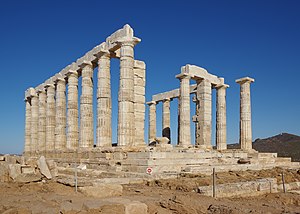
Ikariam / Spillet
Et af verdensvidunderne: Poseidons tempel
Ikariam er et online real-time spil, der er udgivet i 2008 af Gameforge AG. Konceptet bag Ikariam ligner meget idéen bag Sid Meier's kendte Civilization-spil. I Ikariam skal spilleren kontrollere et imperium og skal bygge kaserne, akademier, havne og mange andre bygninger for at få imperiet til at vokse.